First East Turkestan Republic

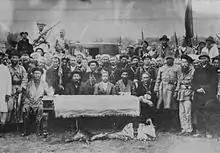
Uyghur rebels in the 1930s

The situation came to a head in March 1930, when Maqsud Shah, the Khan of Kumul Khanate in eastern Xinjiang, died, leading Jin to abolish its autonomy and permit waves of Han migration from the neighboring Gansu. Jin then proceeded to impose direct taxes on the Turkic population, expropriated their farmland, and distributed it among Han newcomers from Gansu, sometimes compensating Uyghurs on poorer-quality land. Additionally, Han were made exempt from taxation for two years, with one year's amount of tax being levied retroactively for the local Muslim population.